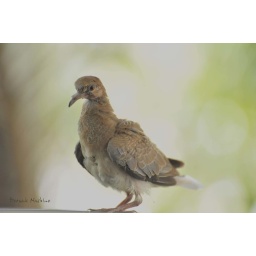
this laughing dove baby sat on my parked car in my house